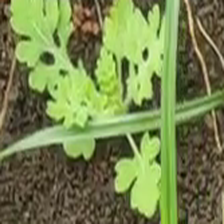
Weed species: Gajar_gavat_(Parthenium hysterophorus)